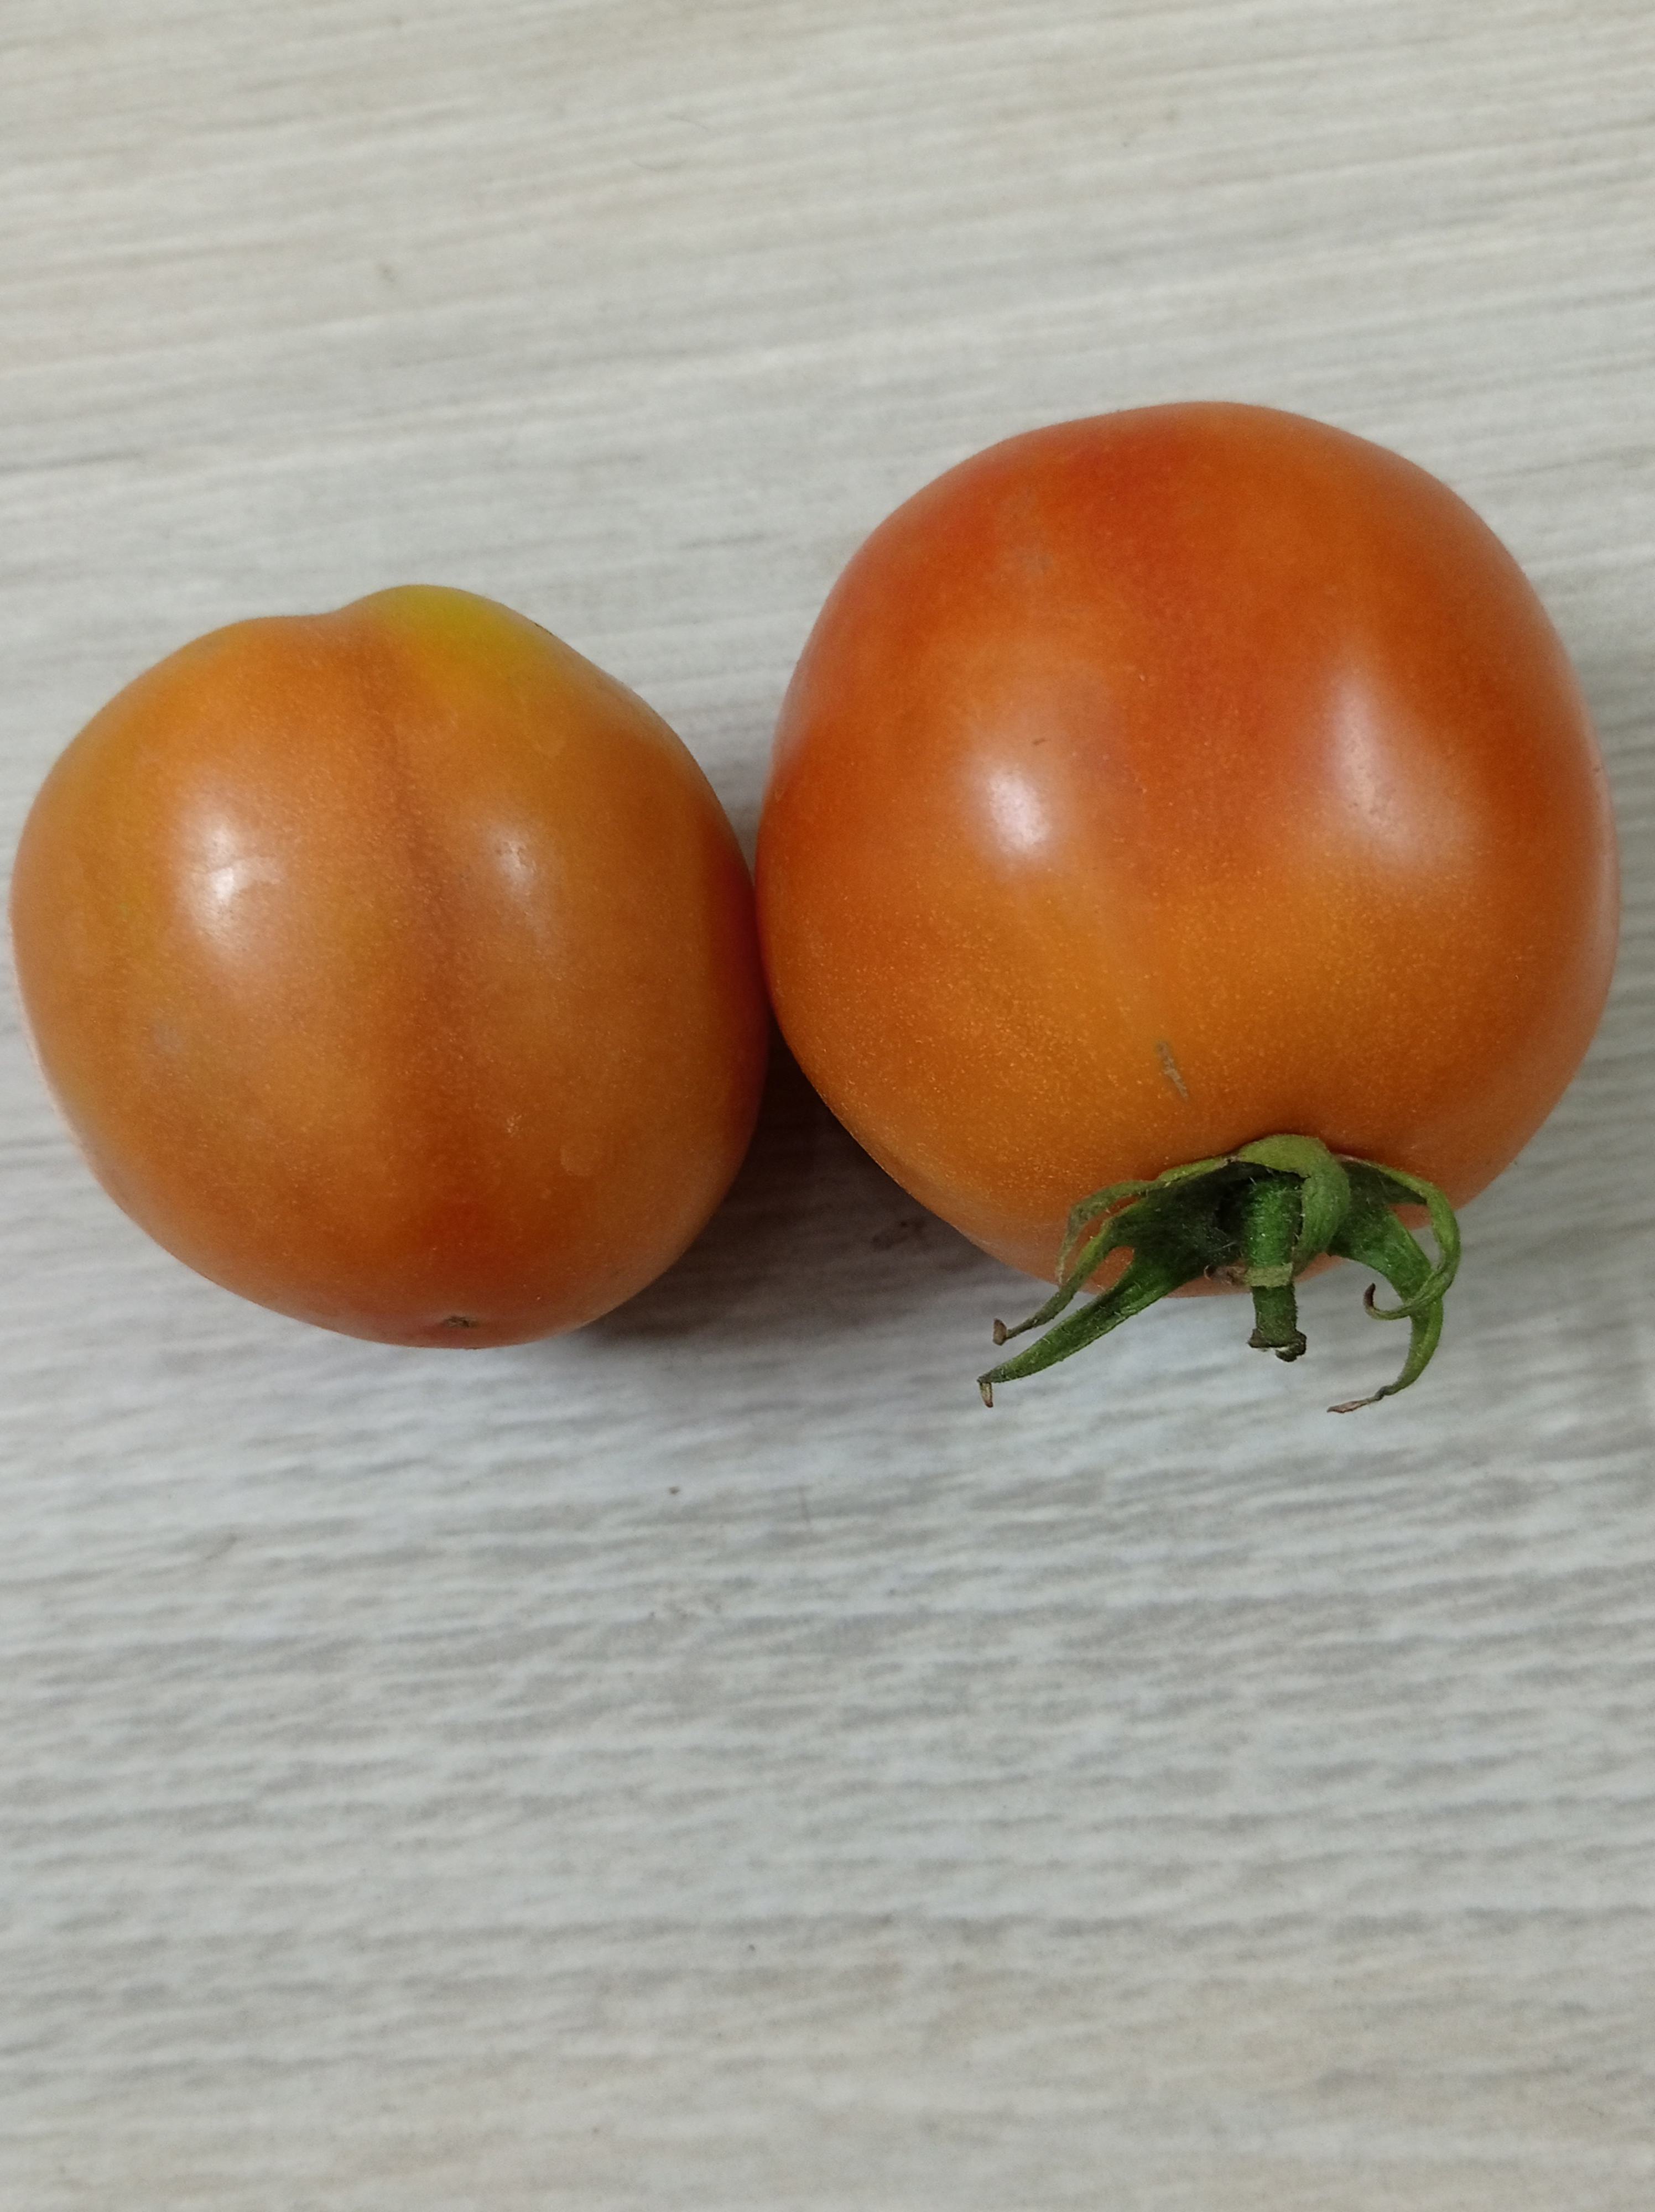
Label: Fresh